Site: brandenburg
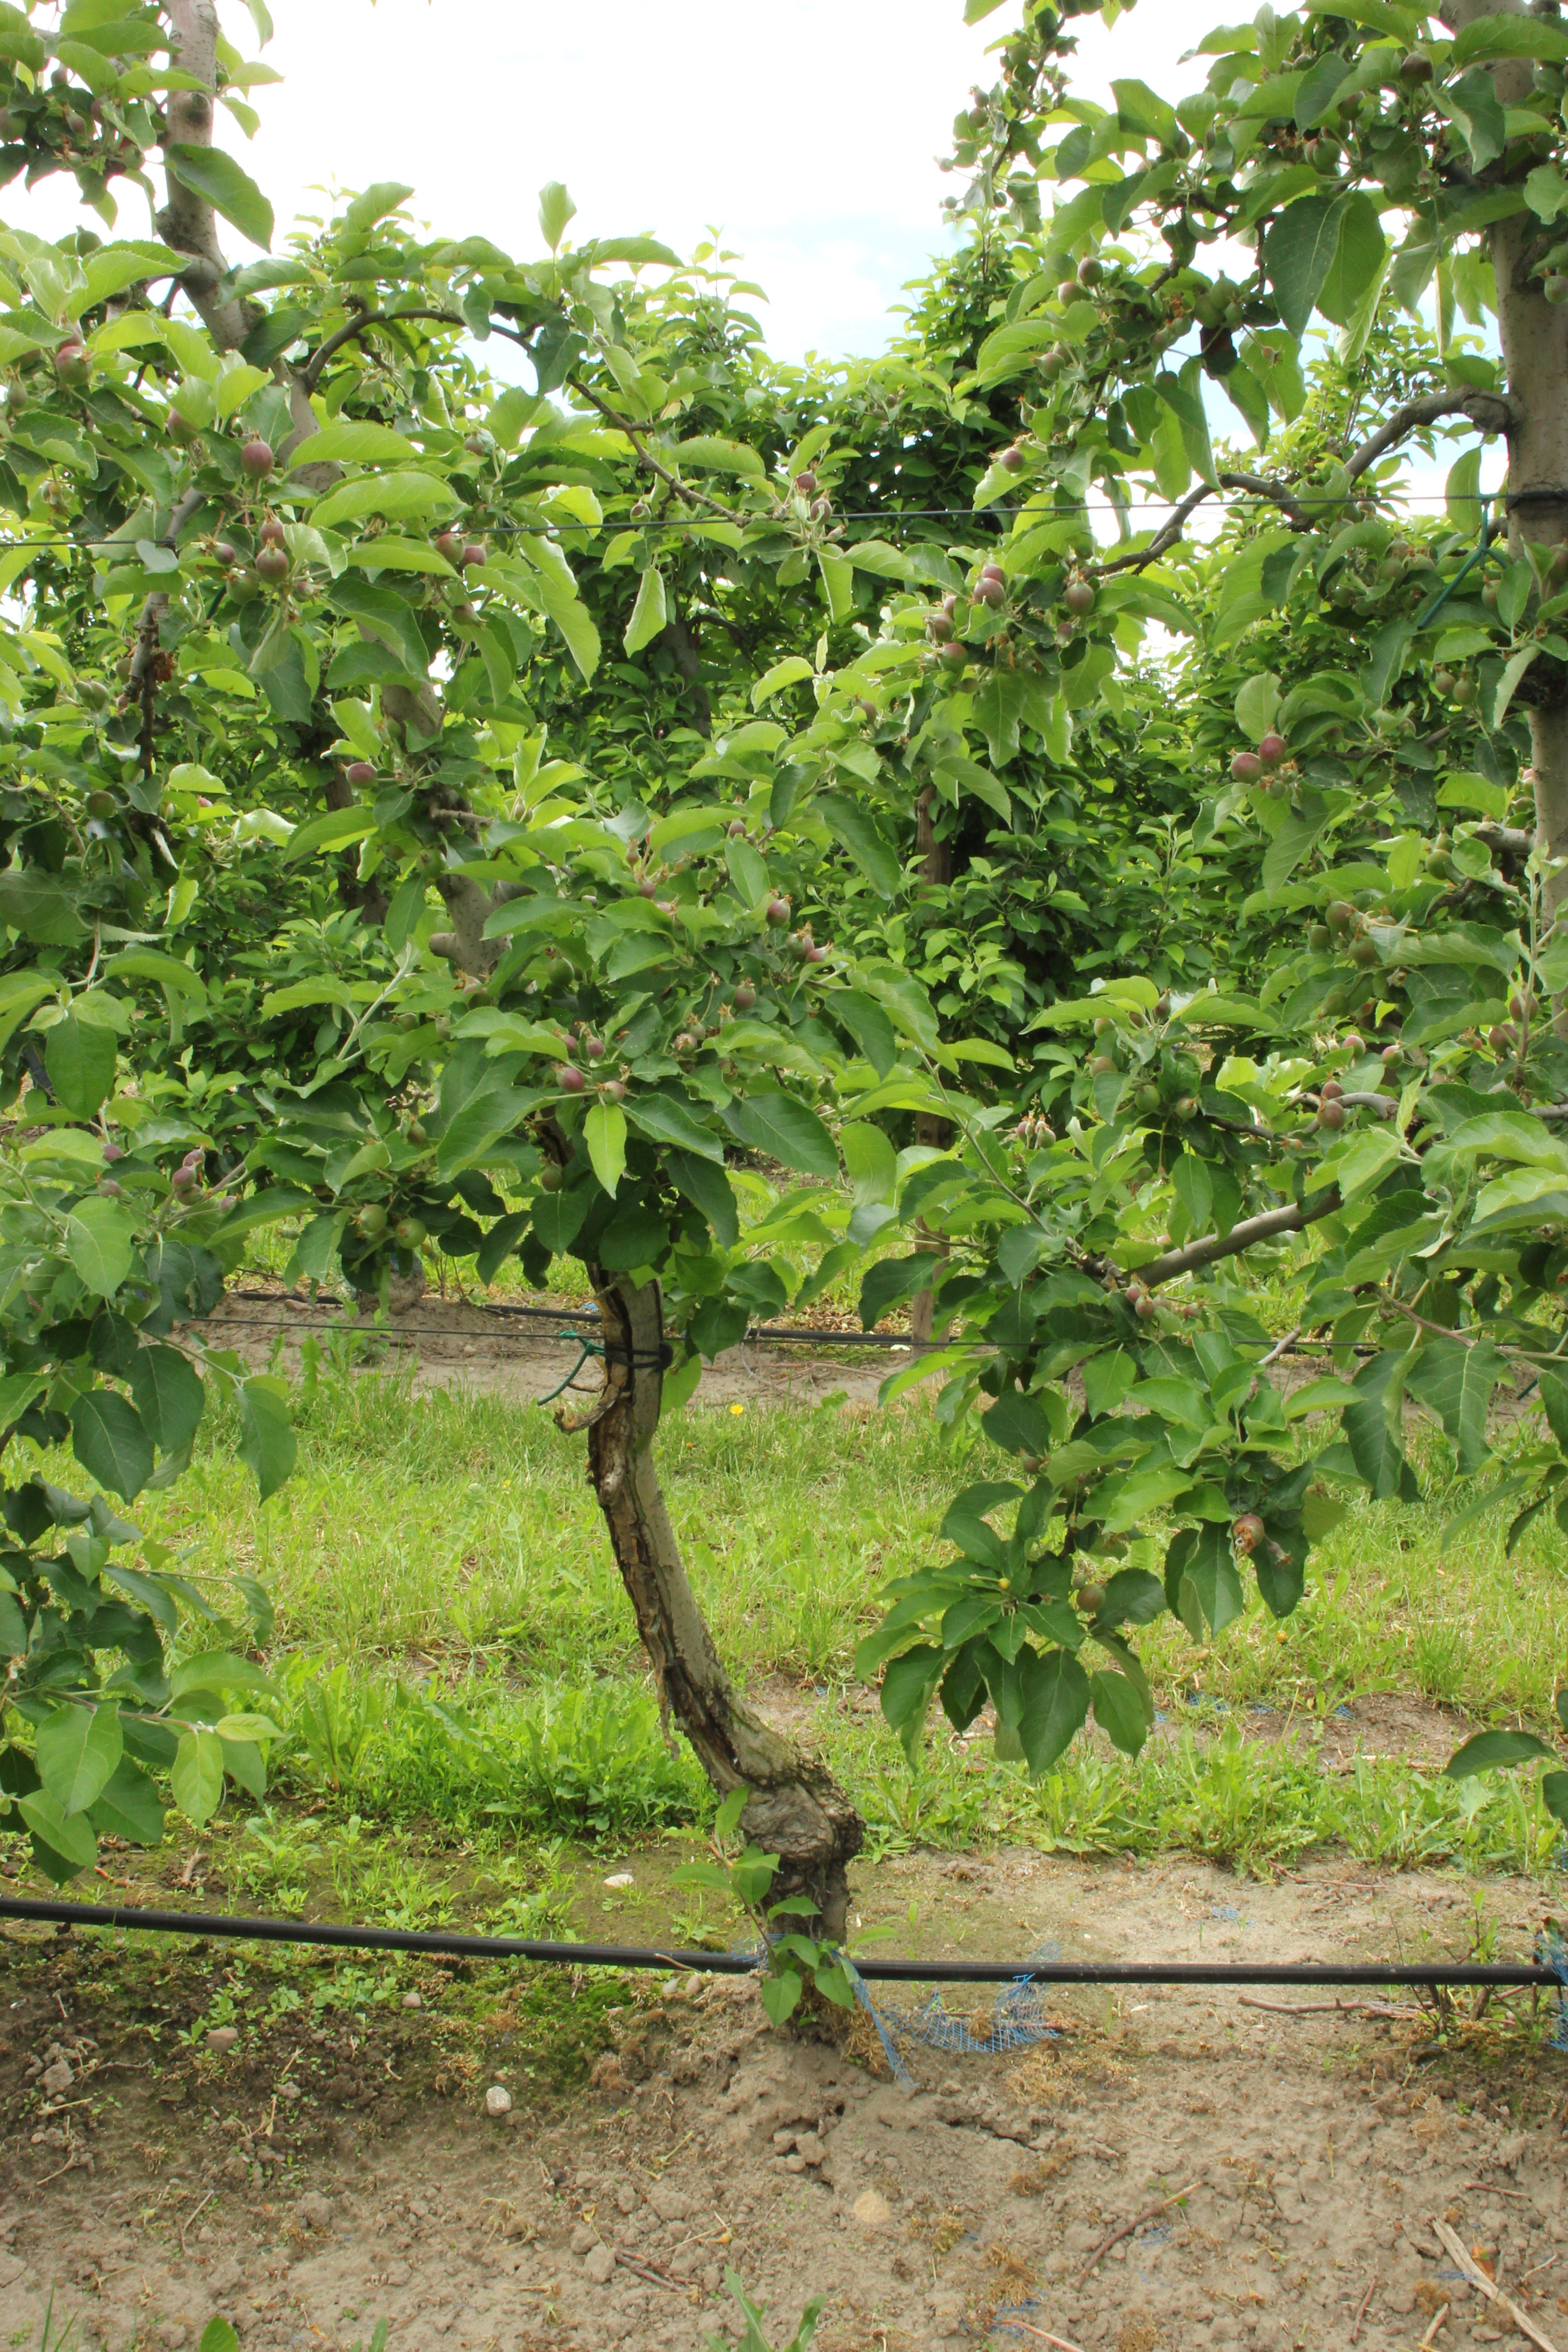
Growth stage (BBCH 72): Development of fruit